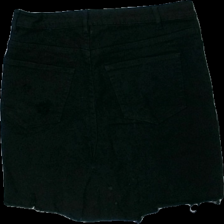
View: back
Type: Skirt
Category: Ladies
Brand: H&M
Brand text on label: divided
Colors: Black, Grey
Material: 100% cotton
Cut: Regular
Size: 38
Season: All
Trend: Denim
Damage location: middle right
Damage 2 location: bottom center
Damage 3 location: middle center
Price range: <50
Recommended usage: Export
Description: svart jeans kjol, sned i söm
Comment: sned söm